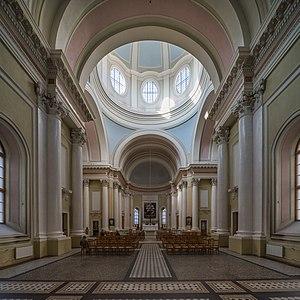
L’église Sainte-Catherine est une église catholique qui se situe sur la perspective Nevski à Saint-Pétersbourg. Elle rappelle par sa façade en forme d'arc de triomphe celle de l'église Saint-André de Mantoue.